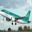
Label: airplane